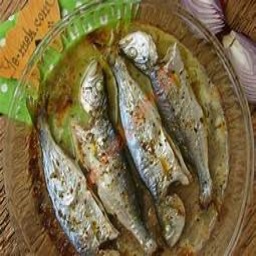
Label: chupra